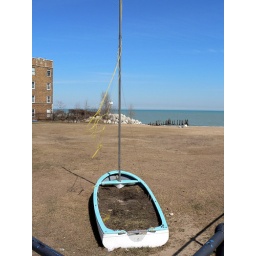
sailboat in the sand